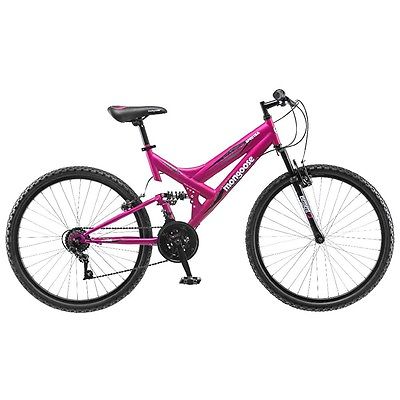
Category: bicycle